Justo Sierra O'Reilly

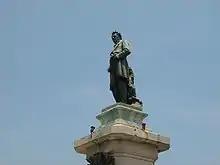
Monument in Mérida, Mexico

Justo Sierra O'Reilly (Tixcacal-Tuyú; 1814–1861) was a Mexican novelist and historian, the father of Mexican author and political figure Justo Sierra Méndez. Sierra O'Reilly was born in the southeastern Mexican state of Yucatán, his father-in-law Santiago Méndez Ibarra was the governor there in 1847, in the middle of the Mexican–American War (in which the state of Yucatán declared its neutrality) and at the outbreak of the Caste War of Yucatán. In September of that year, he went to the United States as a negotiator on behalf of his father-in-law's government, to request U.S. military aid against the Maya rebels (who seemed, at that moment, poised to take over the peninsula), and to offer the possibility of U.S. annexation of Yucatán in exchange. His attempts at diplomacy on behalf of the quasi-independent peninsula went nowhere, and by the time he returned home in 1848, Mexico had lost the northern half of its territory to the U.S. but had also solved its differences with Yucatán, and Sierra O'Reilly found himself with an unemployed father-in-law and no government position for himself. It was then, at the age of 34, that he turned to literature. The chapters of his popular melodramatic novel, "La Hija del Judío," a historical novel in the style of Sir Walter Scott about the star-crossed love of the daughter of a Jewish merchant in colonial Mexico, were published in installments in "El Fénix," a newspaper that he founded in Campeche. Published years later in book form, the novel sold well all over Latin America. His other works include the pirate novel "El Filibustero", the travel journal "Impresiones de un viaje a los Estados Unidos de América y al Canadá" (1851), and numerous writings on the regional history of Yucatán such as "Teogonía de los antiguos indios" and "Importancia de un Museo de Antigüedades", as well as Spanish translations of John Lloyd Stephens's works on Yucatán. He died in 1861 in Mérida.